Yau Lit

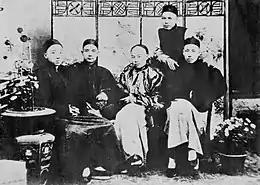
Yau Lit, sitting at the right, as one of the Four Bandits

Yau Lit (1864 – 12 December 1936), born Yau Kwai-bok, courtesy name Tui-hau or Ling-kwai, or Euclid Yau, was a Chinese revolutionary from Shuntak, Guangdong. He is one of the Four Bandits, together with Sun Yat-sen, Chan Siu-bak and Yeung Hok-ling.